Ivan Asen II

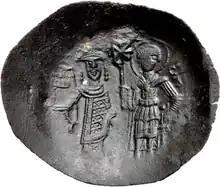
Coin of Ivan Asen II

Ivan Asen II, also known as John Asen II (1190s – May/June 1241), was Emperor (Tsar) of Bulgaria from 1218 to 1241. He was still a child when his father Ivan Asen I one of the founders of the Second Bulgarian Empire was killed in 1196. His supporters tried to secure the throne for him after his uncle, Kaloyan, was murdered in 1207, but Kaloyan's other nephew, Boril, overcame them. Ivan Asen fled from Bulgaria and settled in the Rus' principalities.